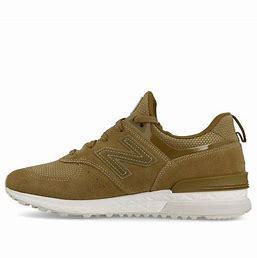
Brand: New
Model: Balance New Balance 574 Series